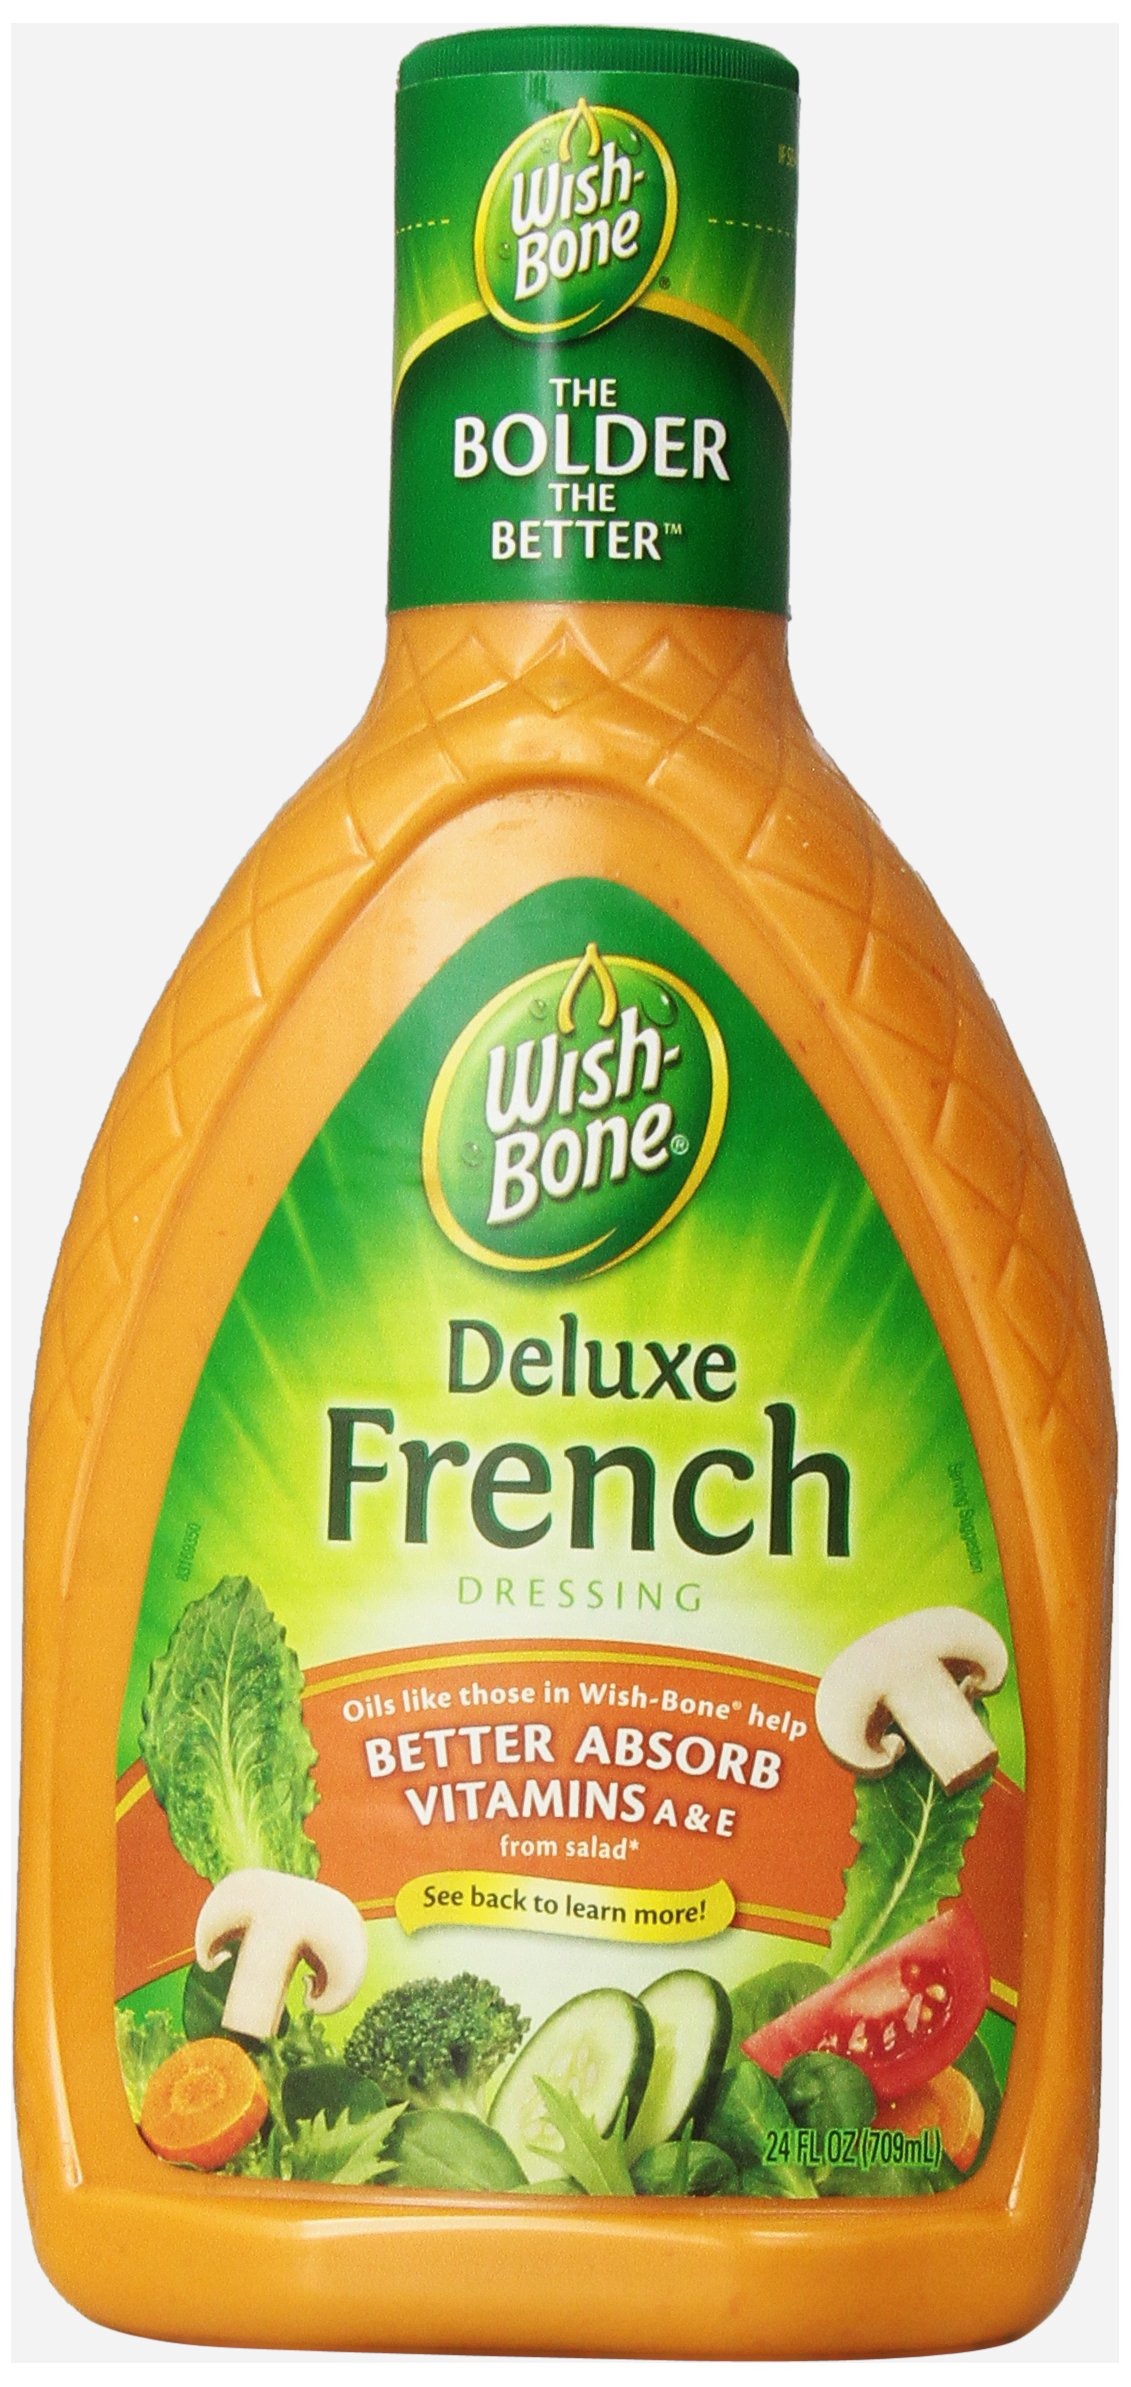
Item Name: Wishbone Deluxe Dressing, French, 24 Ounce
Bullet Point: 24 ounce squeeze bottles
Value: 24.0
Unit: Ounce

Price: 2.38